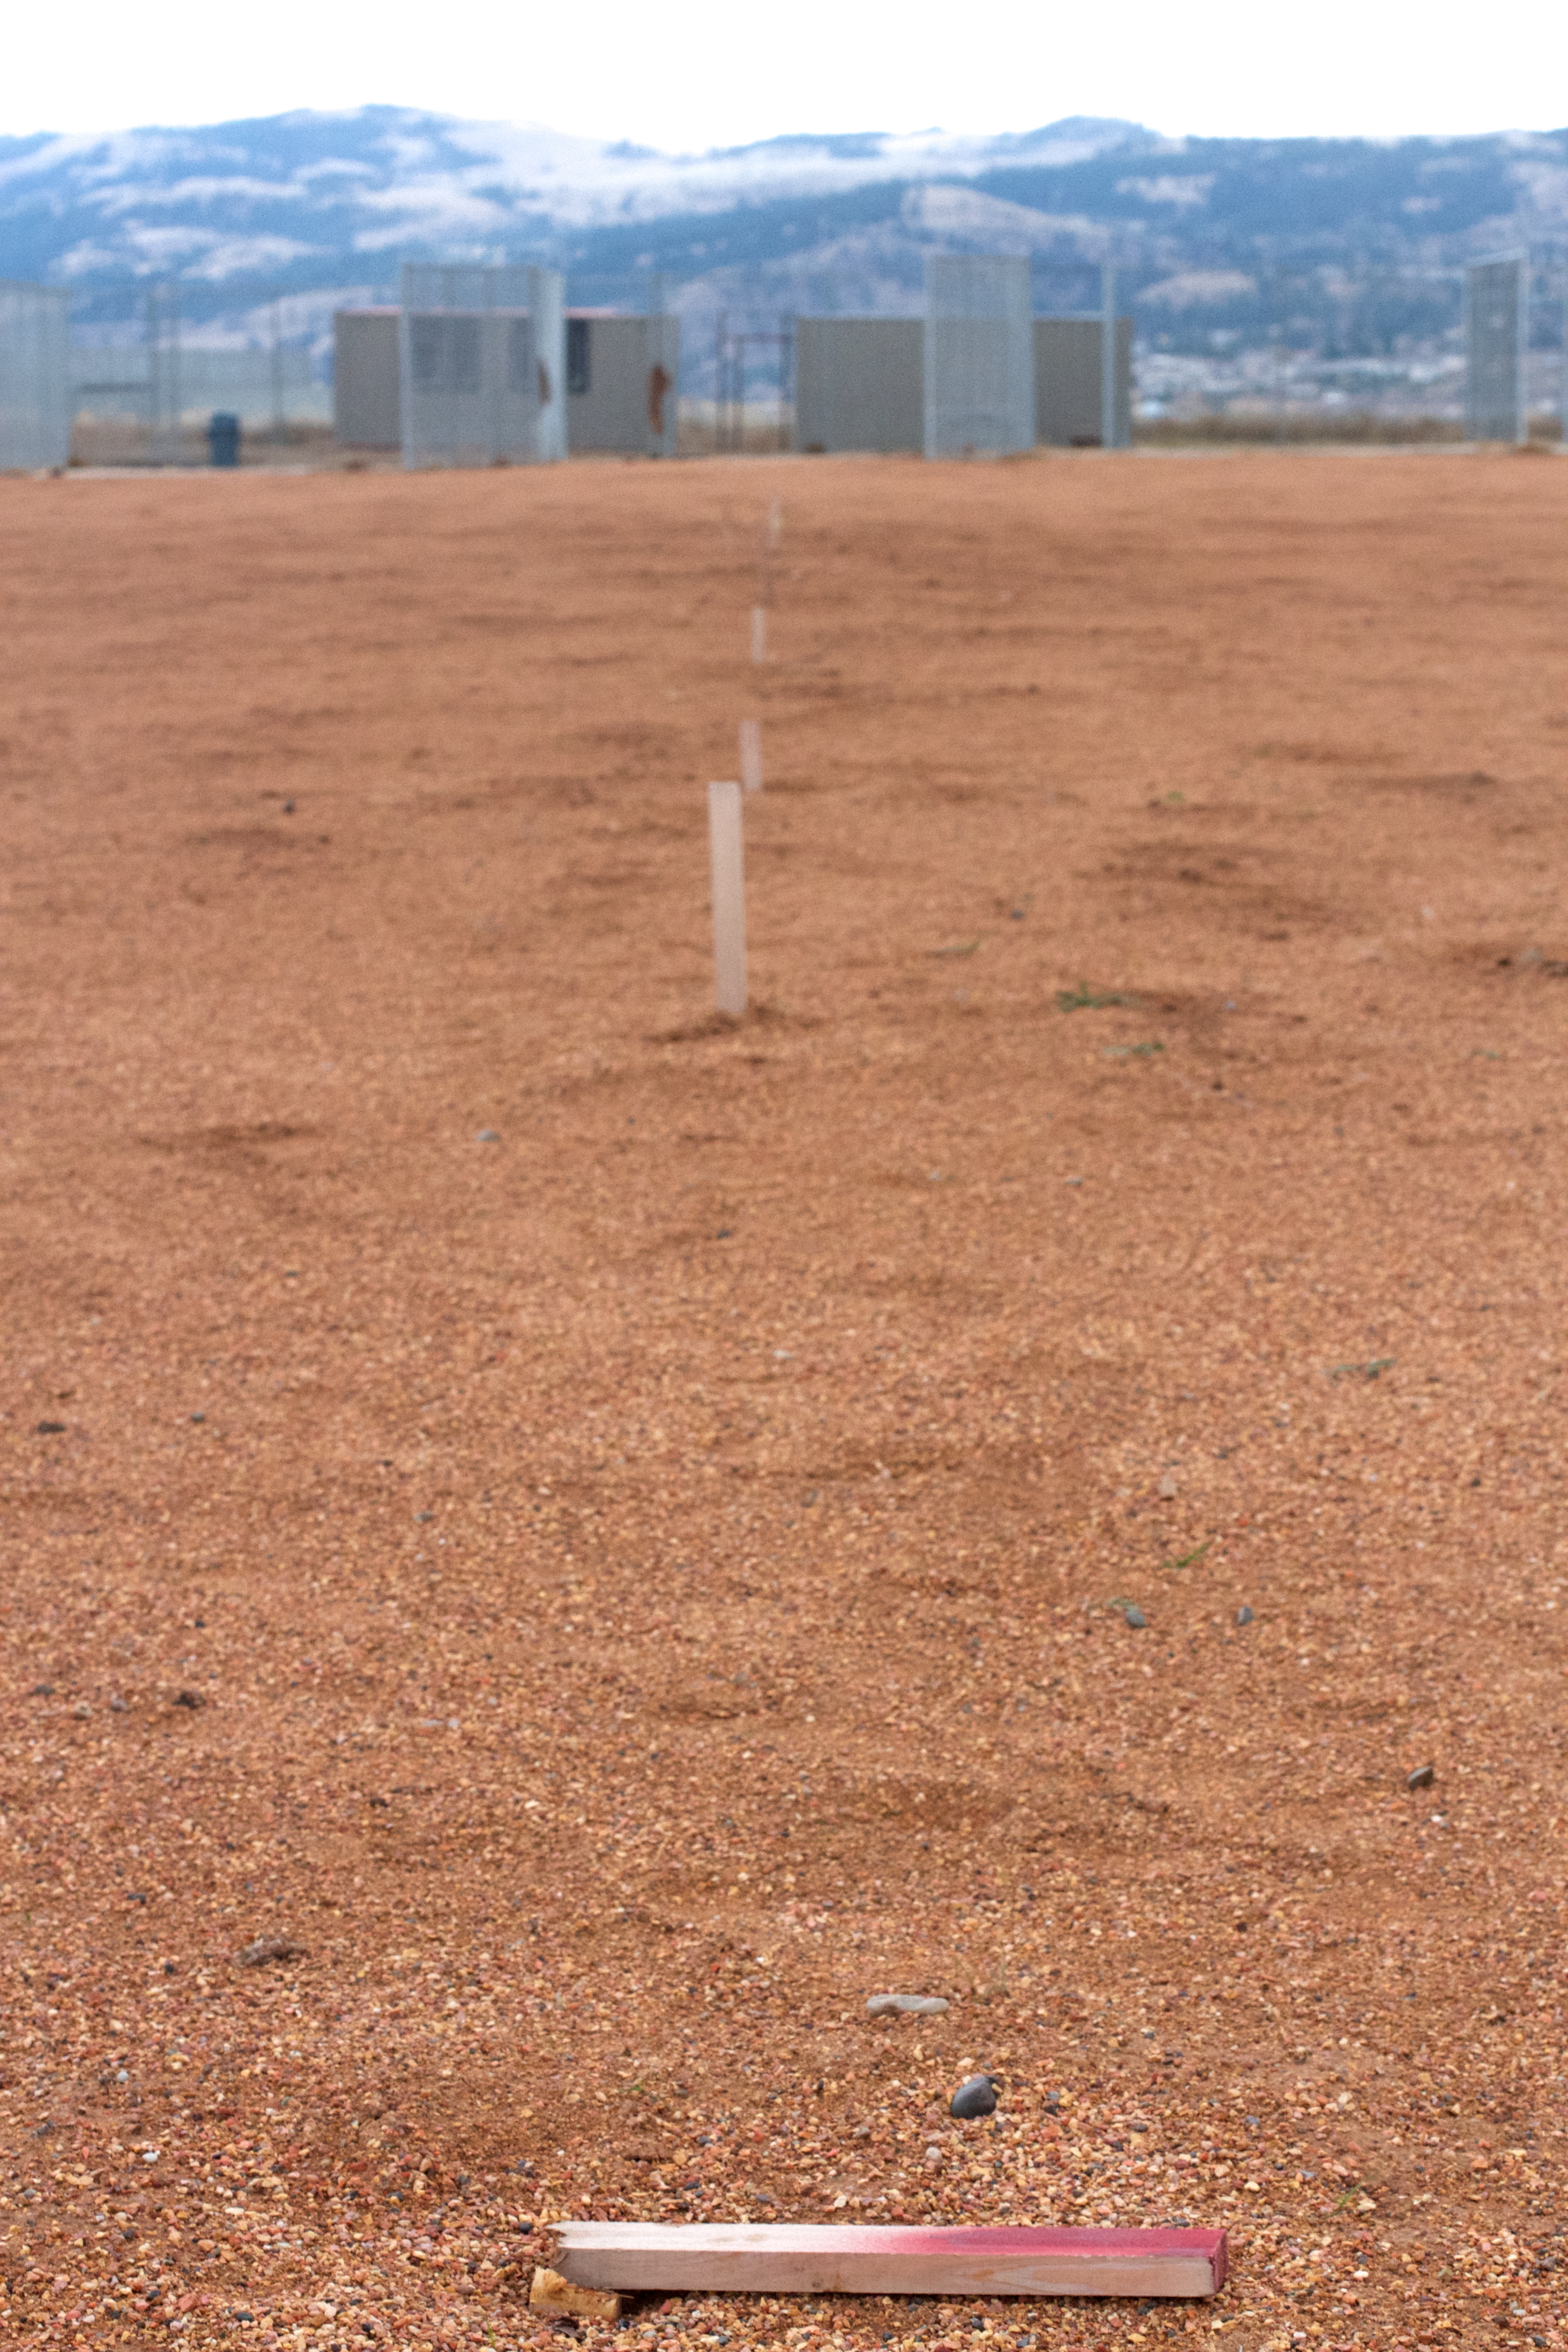
landscape, sand, horizon, wood, field, prairie, desert, asphalt, crop, soil, agriculture, baseball field, plain, ecosystem, flooring, natural environment, grass family, sport venue